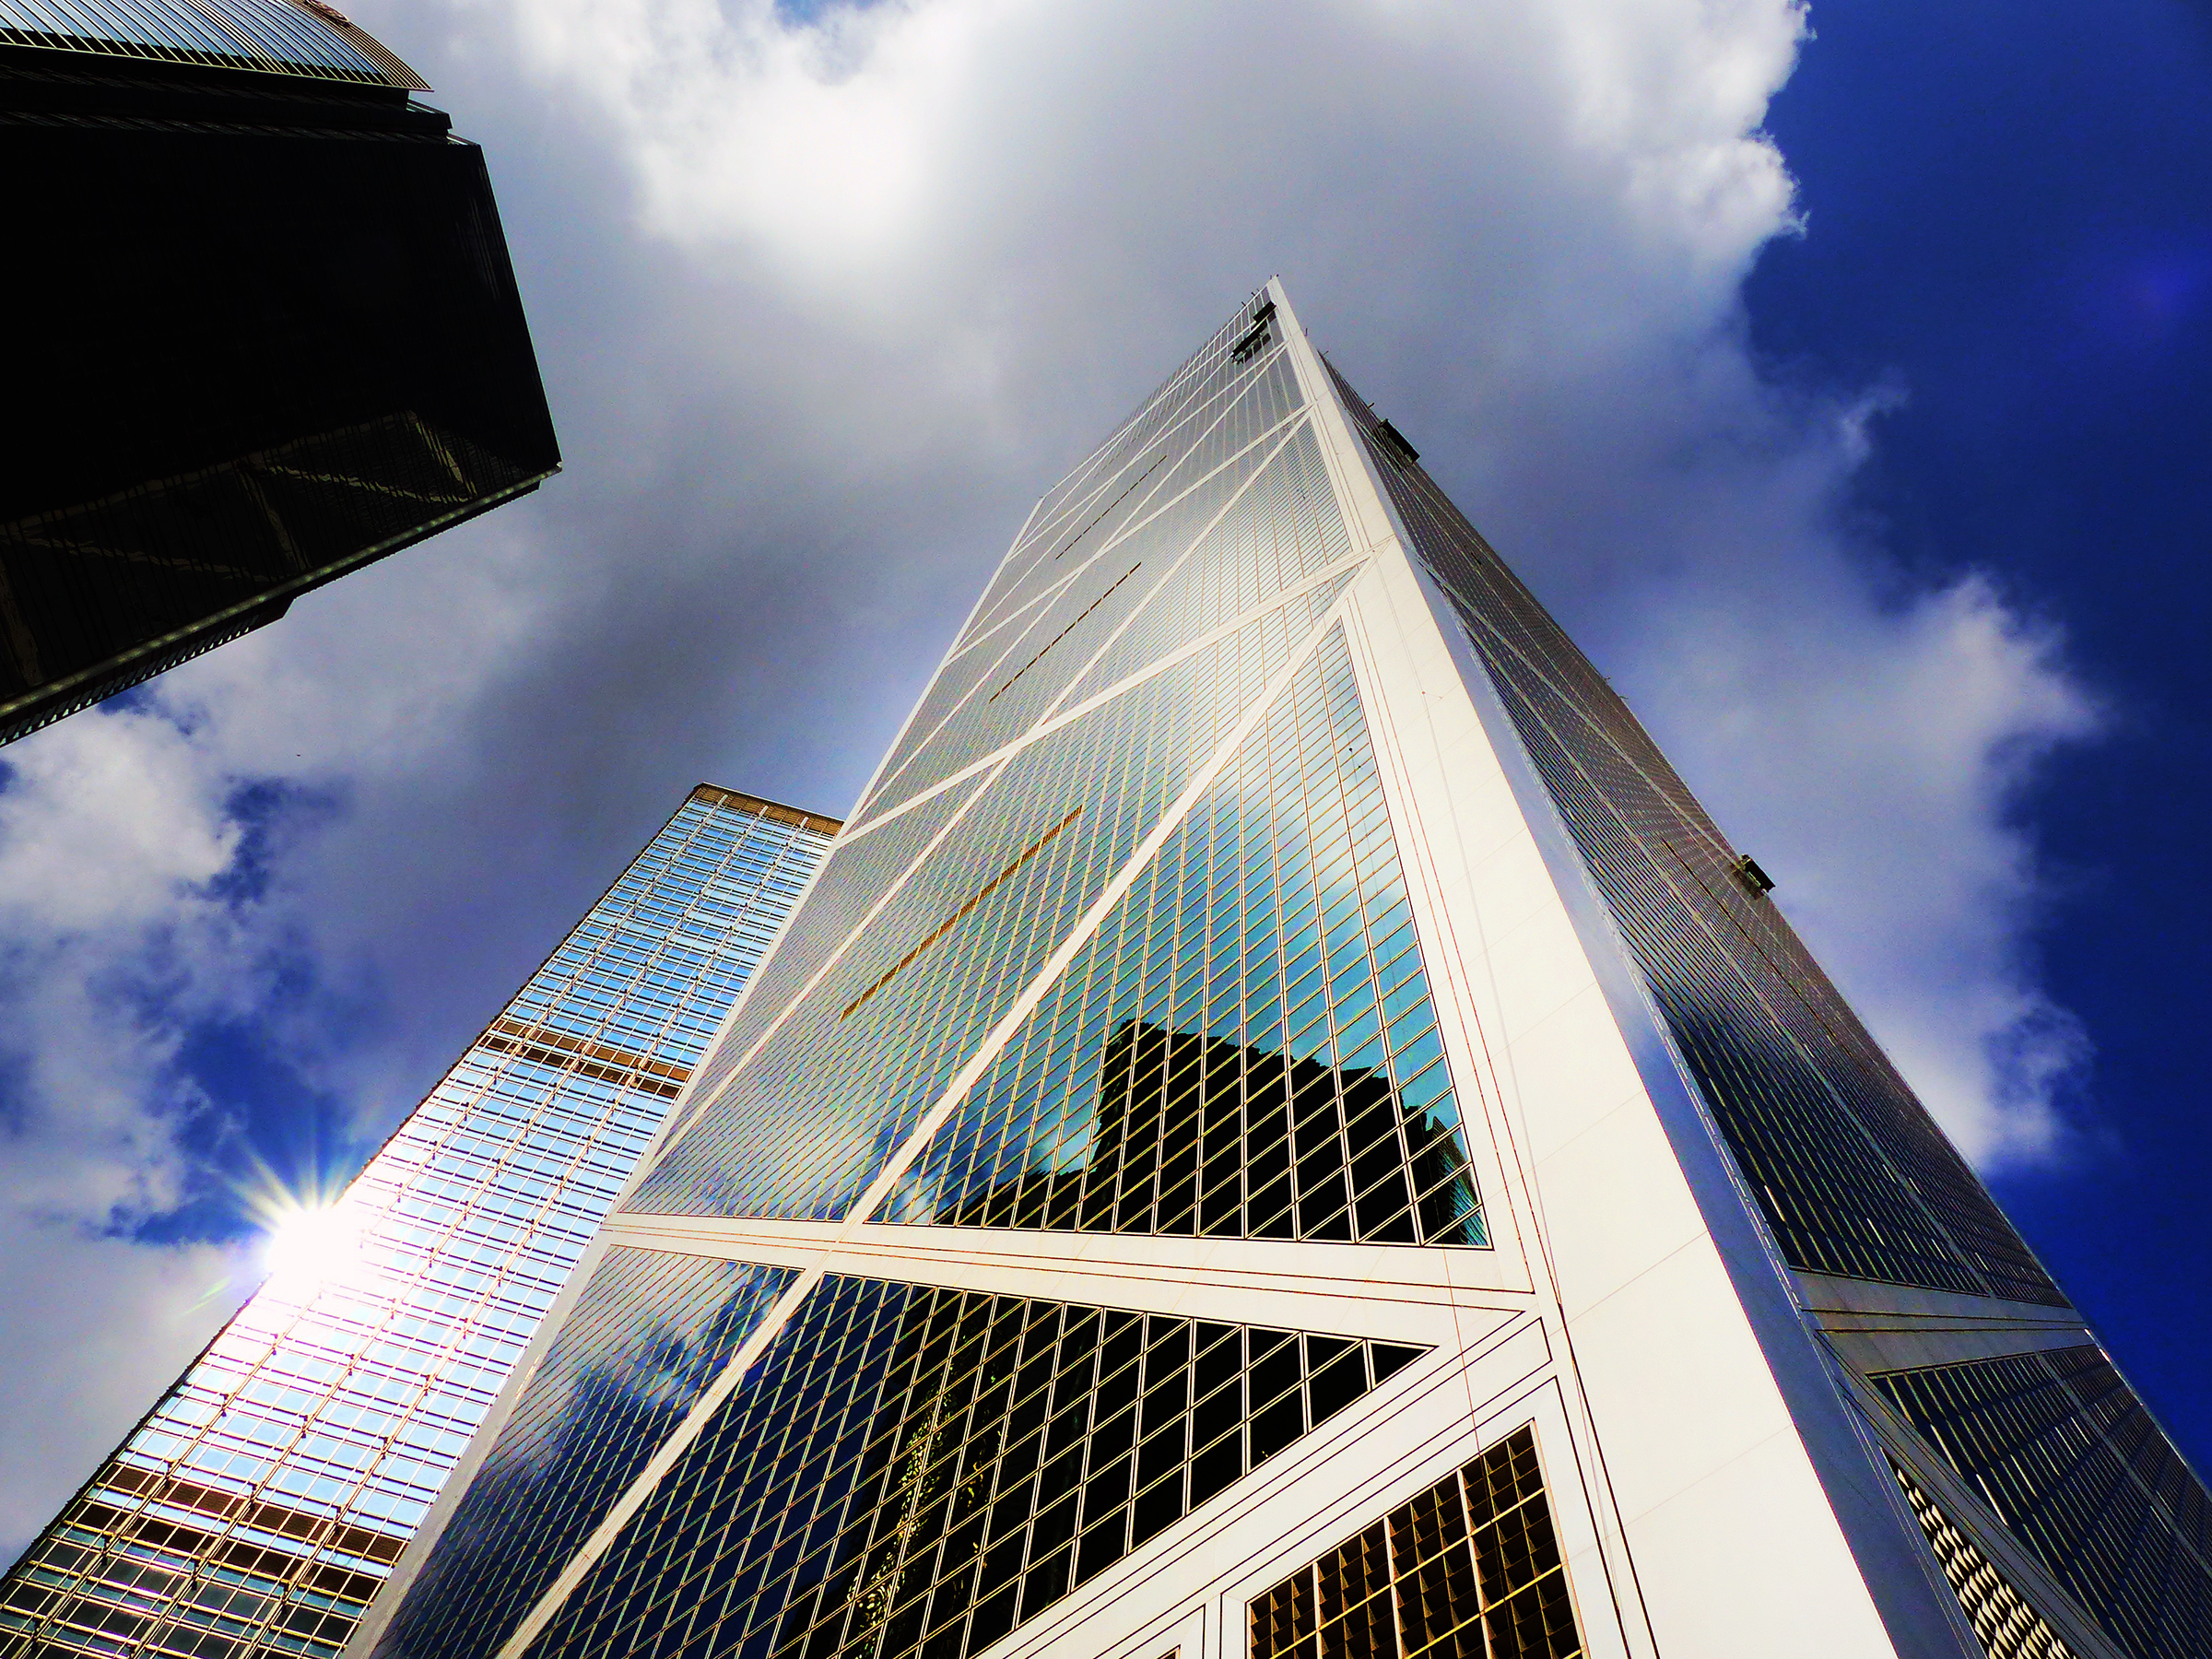
architecture, sky, sunlight, city, skyscraper, highrise, cityscape, downtown, reflection, tower, landmark, facade, blue, tower block, lumixfz200, bridgecamera, hongkong, superzoom, bankofchinahongkong, shape, metropolis, urban area, human settlement, atmosphere of earth, metropolitan area